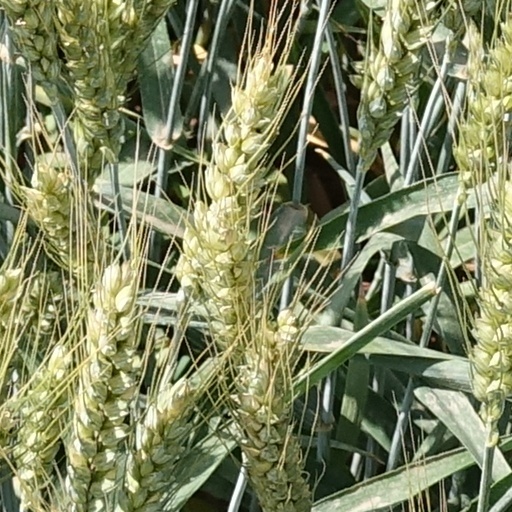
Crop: wheat